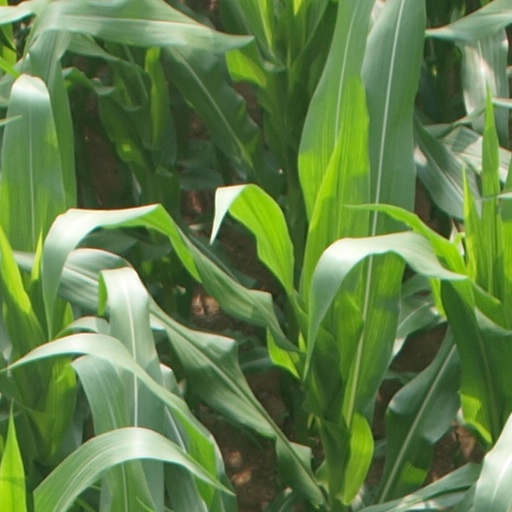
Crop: maize; corn